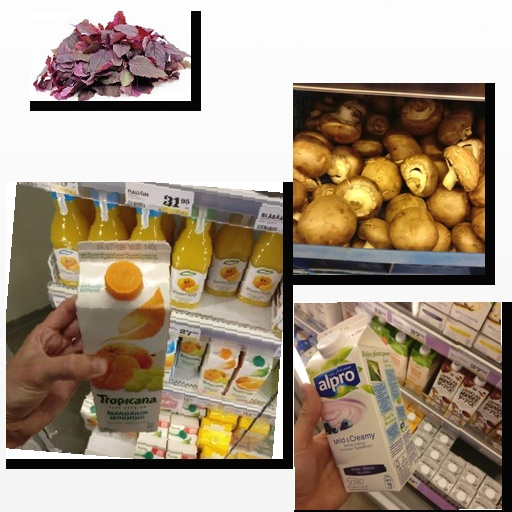
Food items: mushroom, blueberry_soy_yogurt, amaranth, mandarin_juice